HMAS Parramatta Shipwreck and Memorials

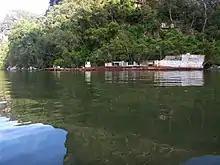
The wreck of the former HMAS "Parramatta" in 2016

The class was noted for its length of and displacement of 700 tons, a range of at a speed of fifteen knots. They were equipped with one four-inch gun, three twelve pounders and three eighteen inch torpedo tubes. Sister ship HMAS Yarra (1910) was built by the famous firm of William Denny and Brothers at Dumbarton, Scotland; HMAS Warrego (1911) in the same yard as Parramatta and re-erected at Cockatoo Island Dockyard, Sydney; with HMAS Swan (1915), HMAS Huon (1914) and HMAS Torrens (1915) built solely at Cockatoo.